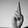
ASL letter: R